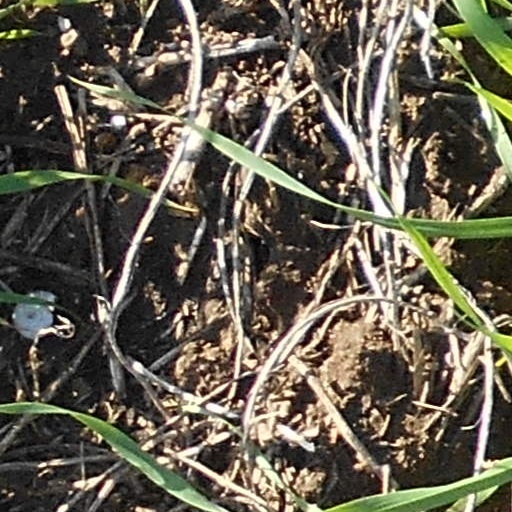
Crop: wheat